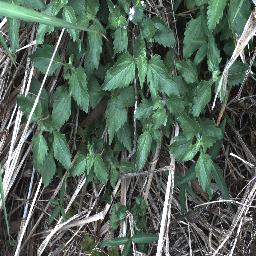
Label: siam_weed